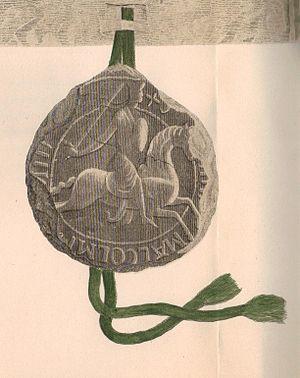
Máel Coluim ou Maol Choluim Iᵉʳ de Fife anglicisé en Malcolm est l'un des plus obscur Mormaer ou comte de Fife.